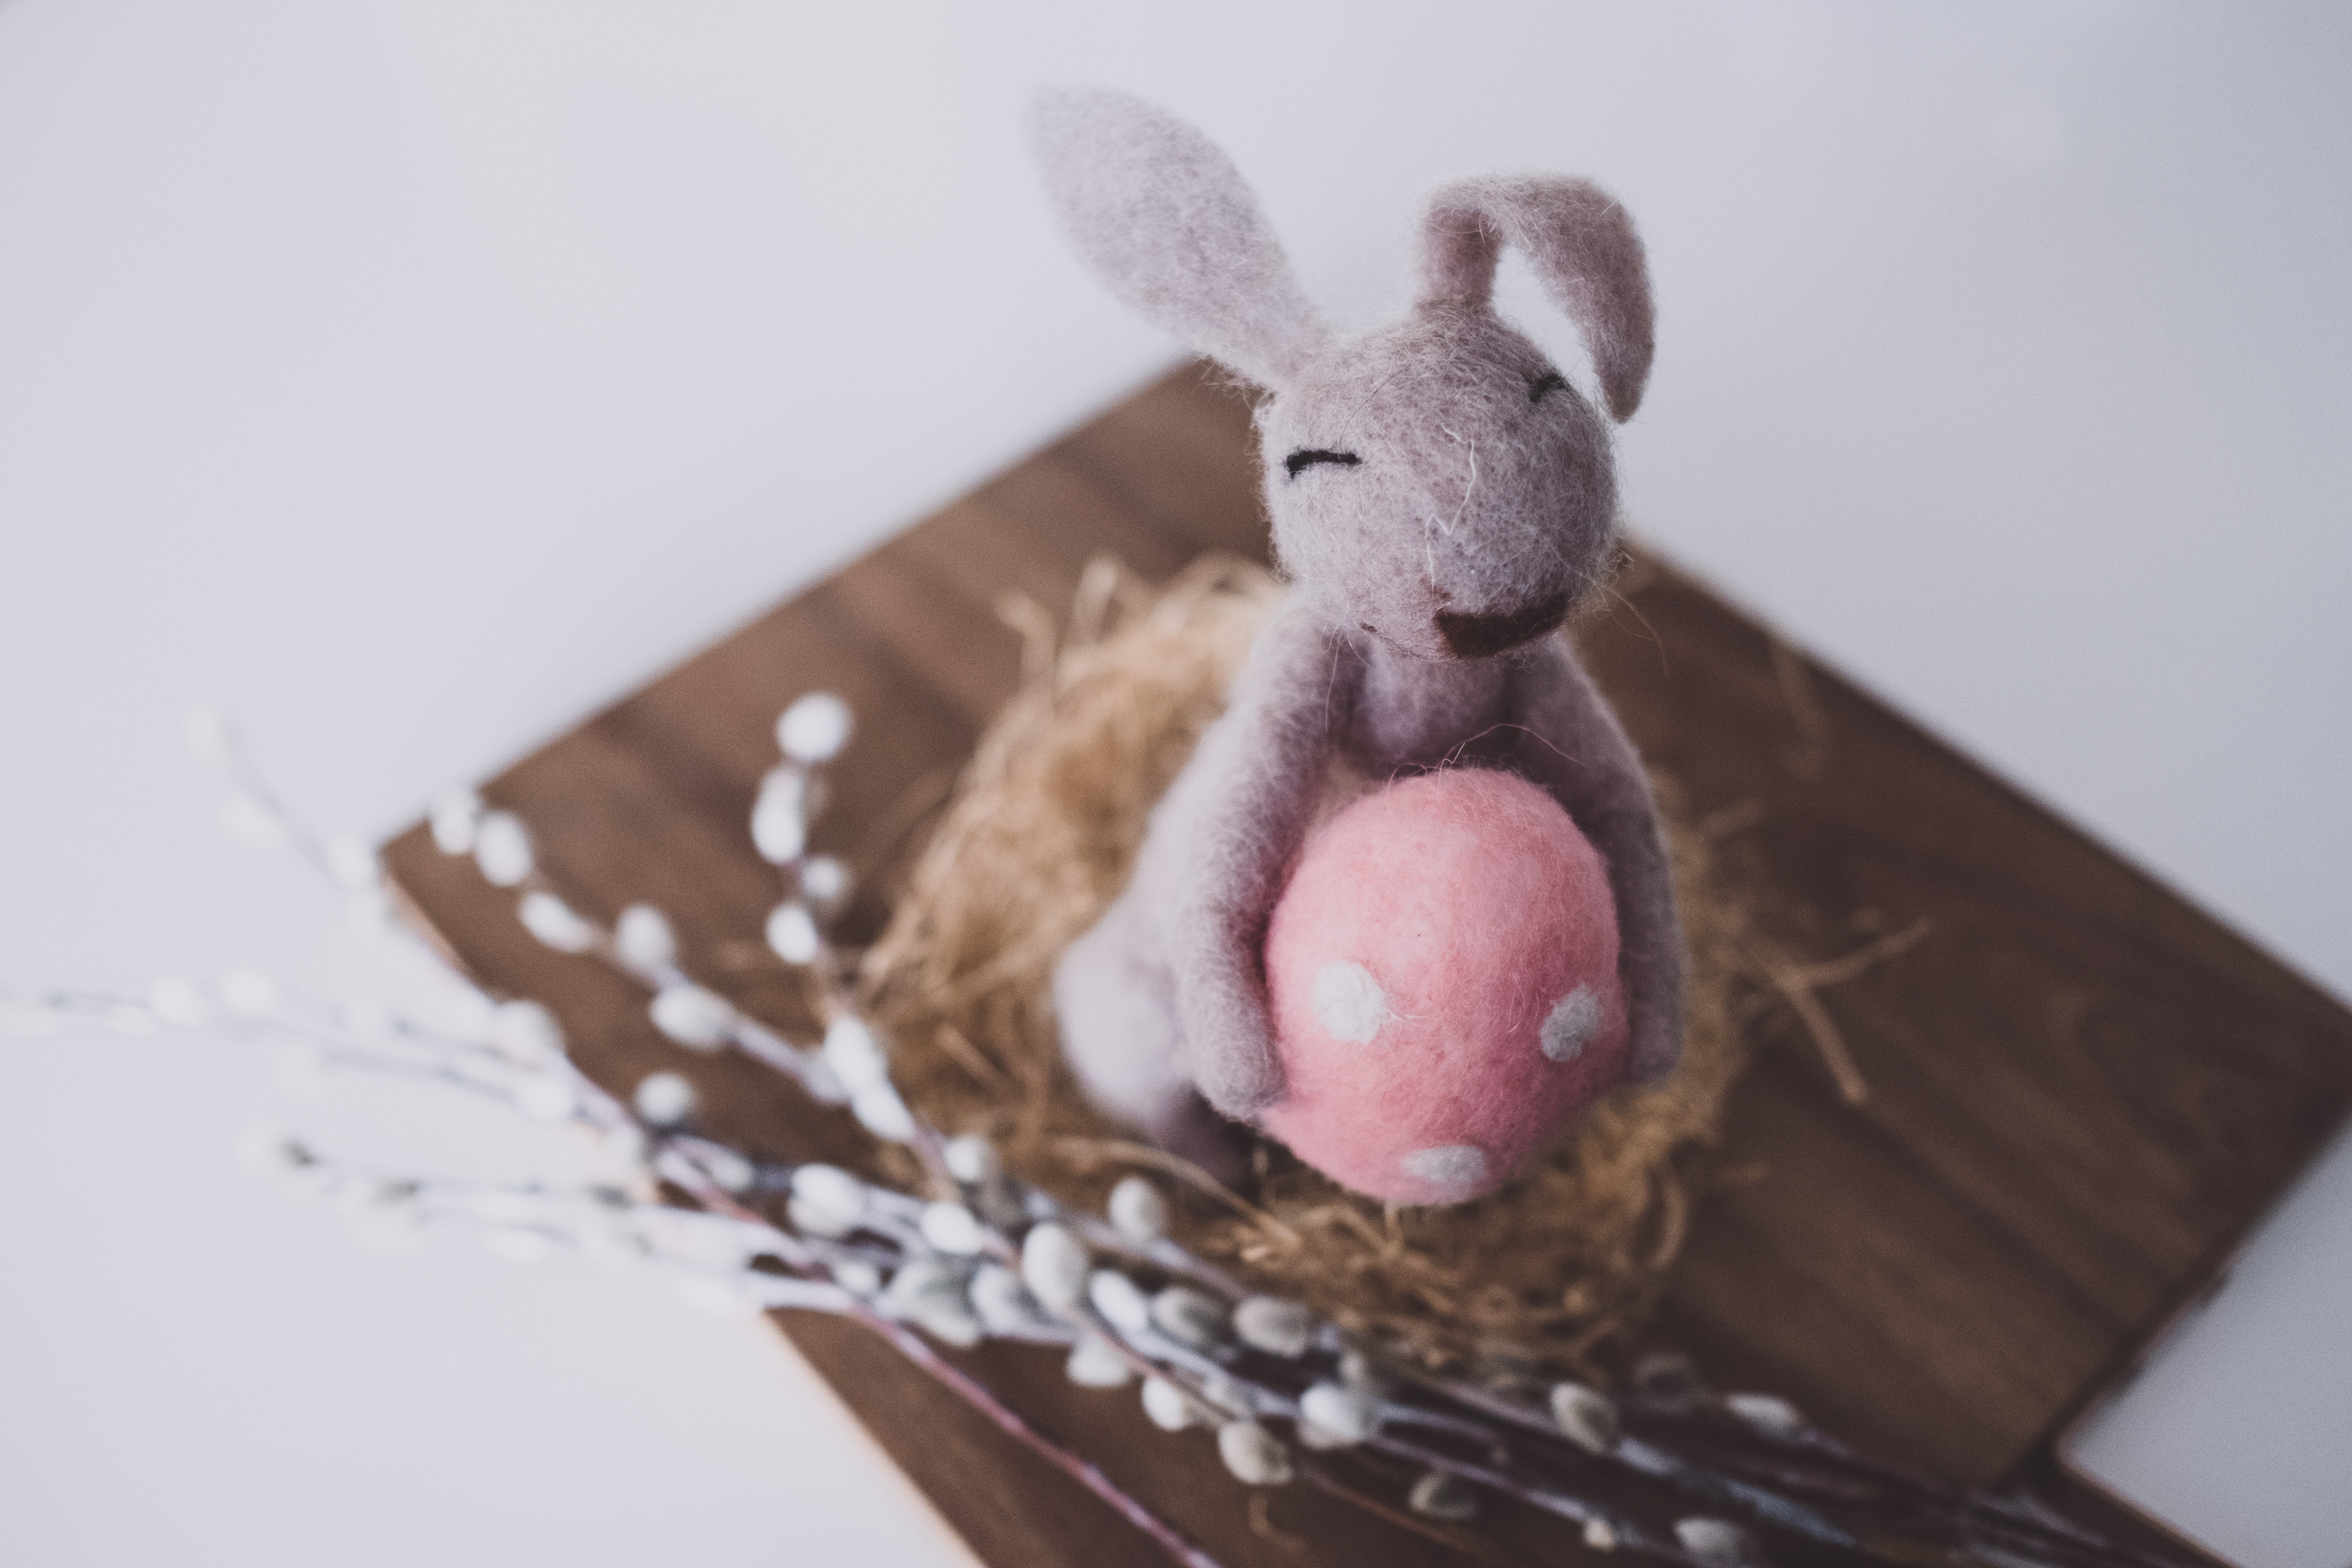
pink, Rabbits and Hares, brown, rabbit, domestic rabbit, stuffed toy, hare, plush, fawn, wool, easter bunny